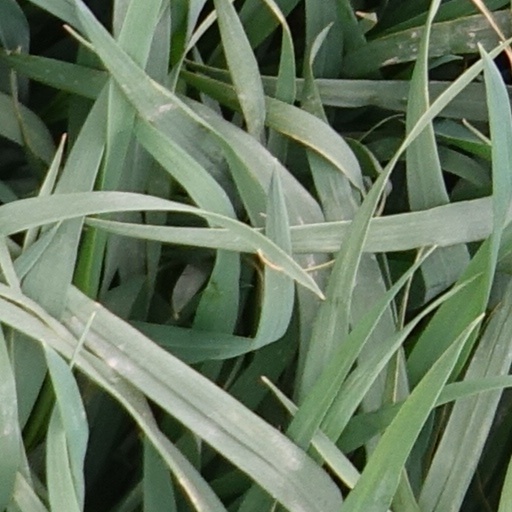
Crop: wheat